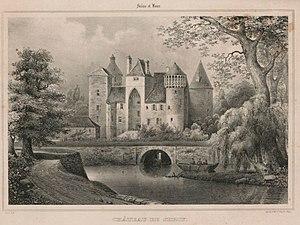
Dessin dans voyage pittoresque en Bourgogne ou Description historique et vues des monuments antiques, modernes et du Moyen âge.... Partie 2 / [sous la direction de Charles-Hippolyte Maillard de Chambure, Gabriel Peignot et Boudot] Éditeur
Le château de Sercy est un château fort du XIIᵉ siècle modifié au XVᵉ siècle à Sercy en Saône-et-Loire en Bourgogne-Franche-Comté.
Le château de Sercy est un château fort du XIIᵉ siècle modifié au XVᵉ siècle à Sercy en Saône-et-Loire en Bourgogne-Franche-Comté.